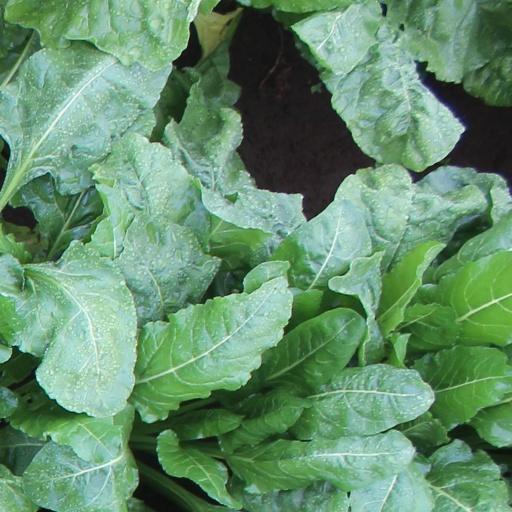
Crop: sugar beet